Emma Salokoski

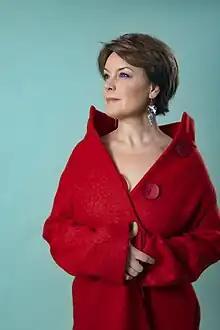
Emma Salokoski, promotional image from 2020

Emma Salokoski (born 28 October 1976 in Helsinki, Finland) is a Finnish singer. She sings in the Emma Salokoski Ensemble (a continuation of the Emma Salokoski Trio) and in Quintessence and is an active member in the funk music band Q-Continuum. She also composes and writes her own songs; all songs on the album "Kiellettyjä asioita" were written by Salokoski and most of them were also composed by her.